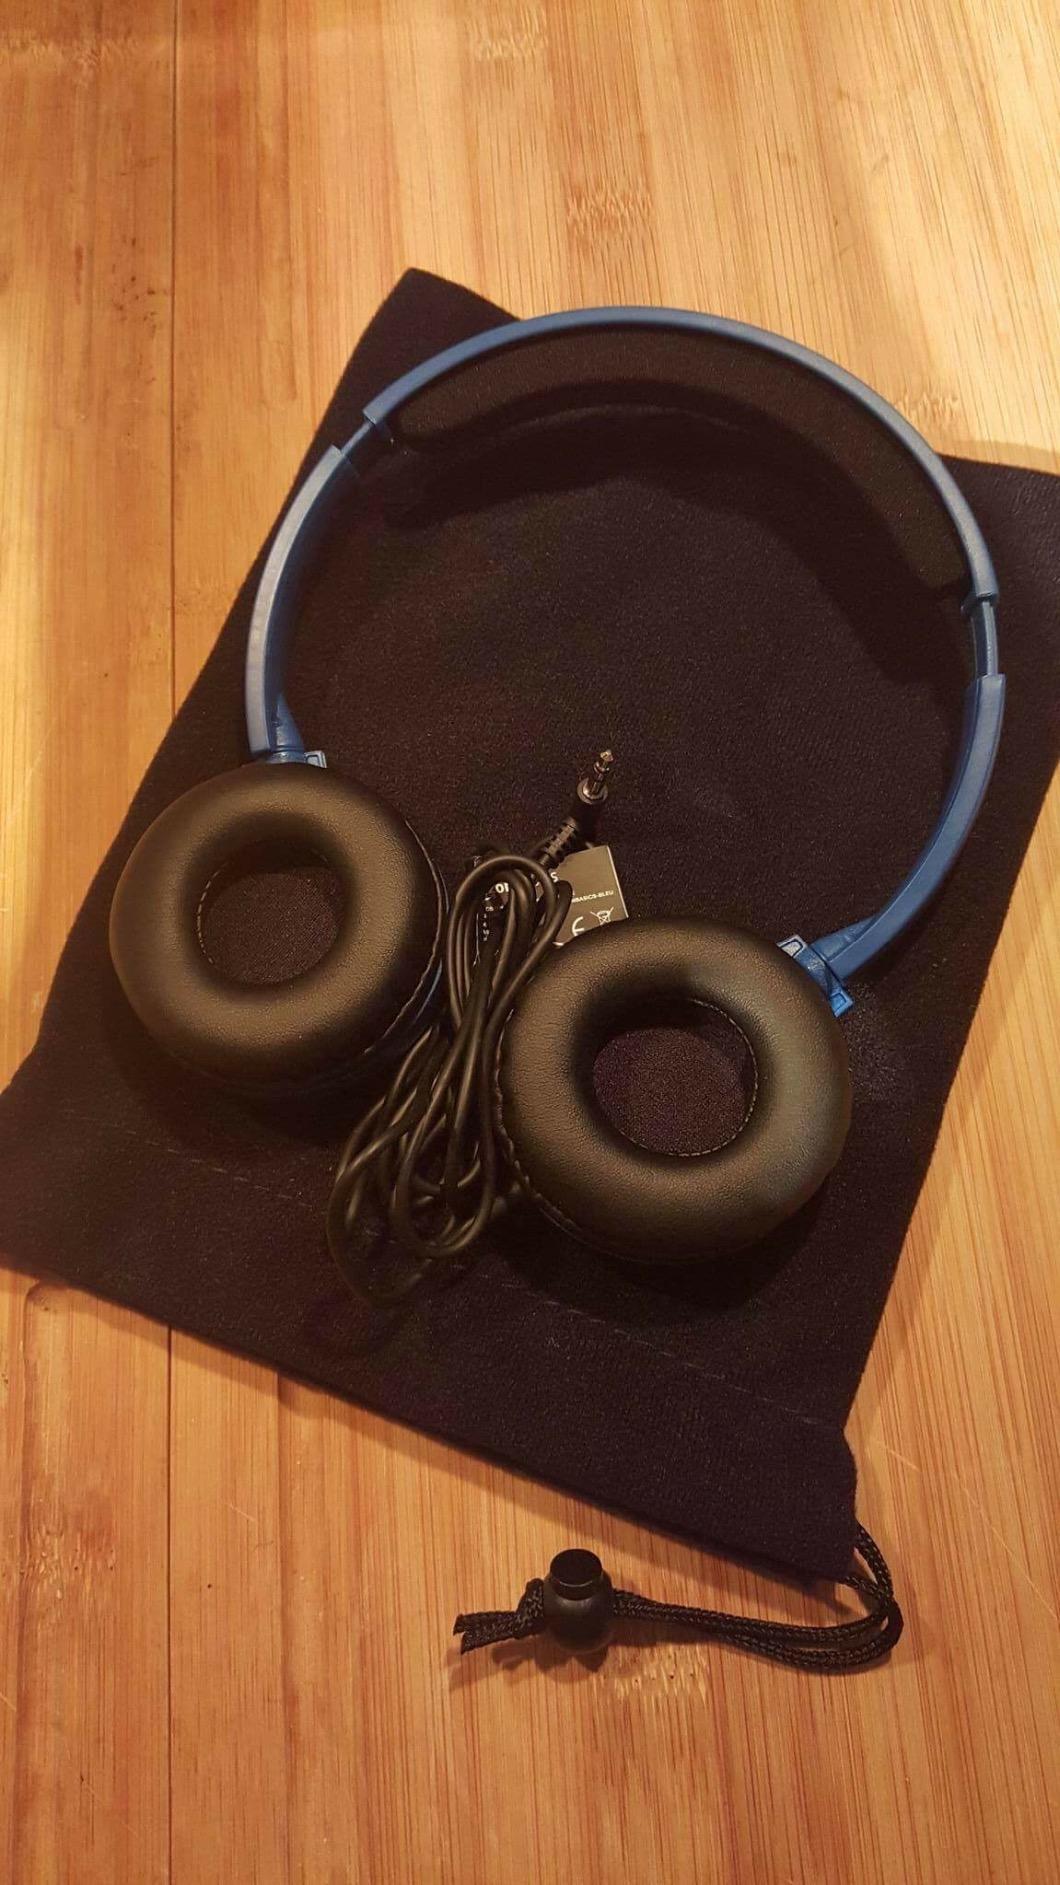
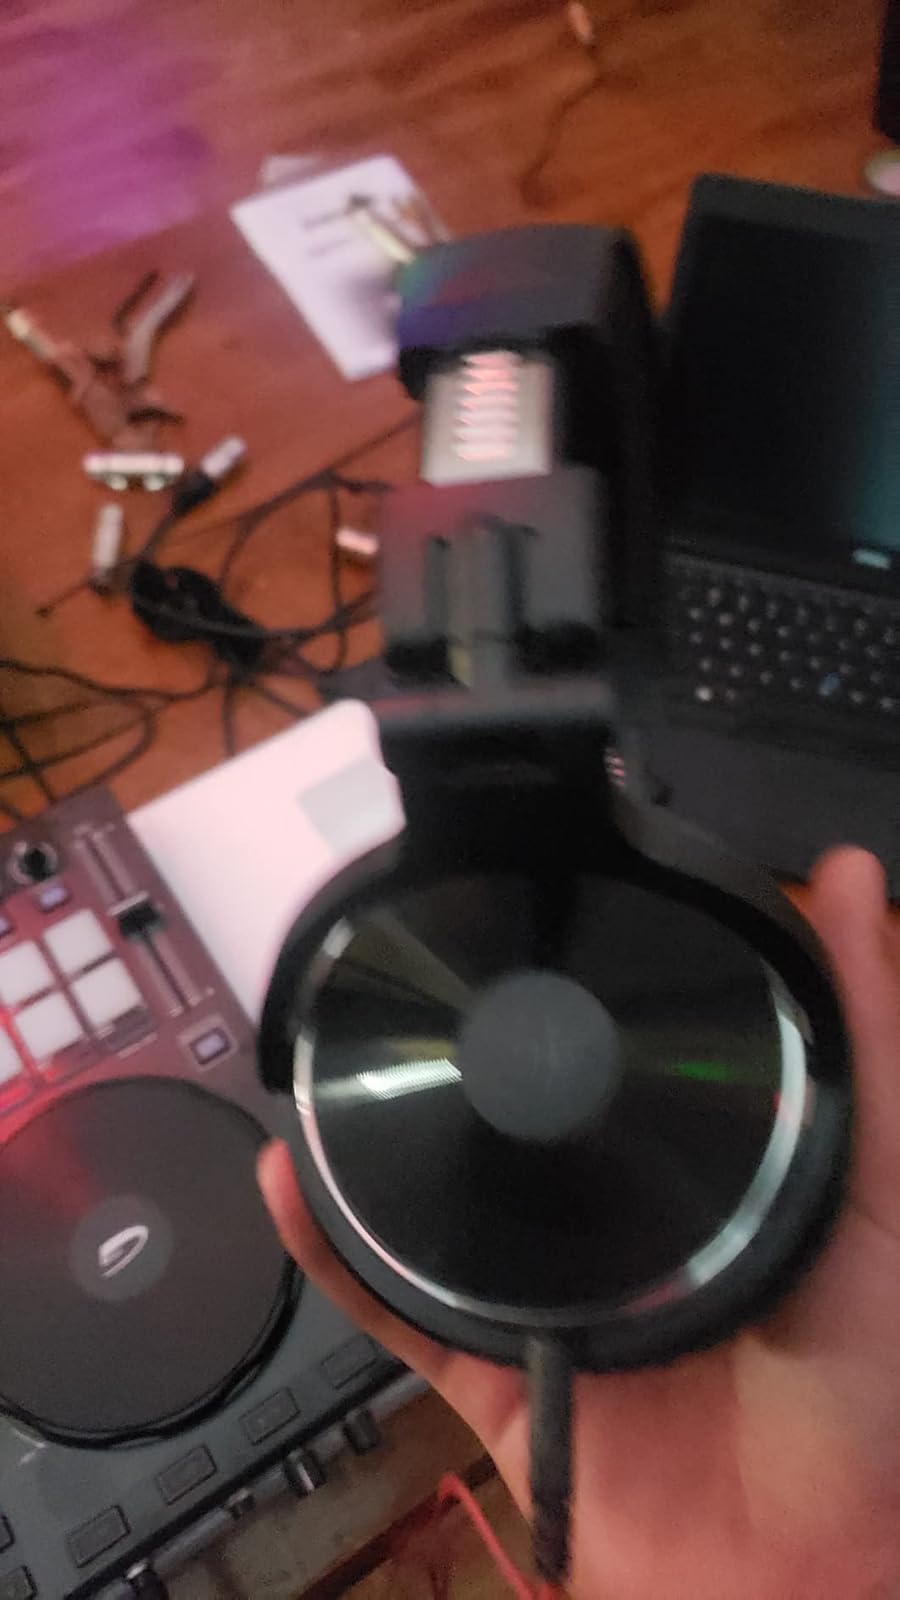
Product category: headphones
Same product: no